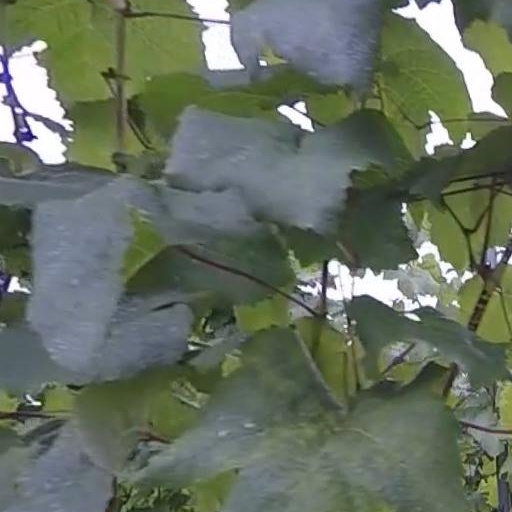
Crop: grape